2022–2024 United Kingdom railway strikes

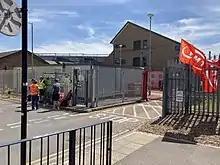
RMT Union members striking outside Network Rail property near Cambridge Station on 21 June 2022

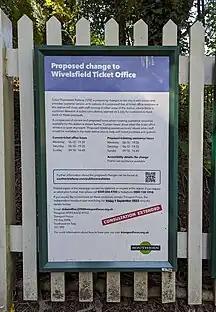
Poster about proposed ticket office changes (closures) at Wivelsfield station.

On 7 June, initial strike dates were announced for 21, 23 and 25 June, with rail employees at Network Rail and 13 train operators joining the action. It was also announced that the 21 June strike would coincide with a planned 24-hour strike to be held by workers on the London Underground. Talks between the RMT and managers at the train operators affected were held in an attempt to avoid the strike, but after these reached impasse, on 18 June it was confirmed the rail and tube strikes would go ahead. Last-ditch talks on 20 June also failed to reach an agreement, meaning the strike would go ahead the following day, with talks breaking down after Network Rail management informed the RMT of its intention to consult on plans for 1,800 redundancies. The 21 June walkout involved 40,000 rail staff, as well as 10,000 workers from London Underground. A further round of talks on 22 June also concluded without resolution, leading to a second day of industrial action on 23 June. It was reported on 24 June that talks remained deadlocked, meaning a third day of industrial action was inevitable. On 30 June, the Transport Salaried Staffs' Association (TSSA) confirmed its members at Avanti West Coast had voted overwhelmingly for strikes and action short of a strike, ostensibly over the same issues that had triggered the RMT dispute, with 86% voting for strike action and 91% voting for action short of a strike on a 91% turnout. The union said it also planned to ballot staff at Network Rail and other train companies who operate at stations along the West Coast Main Line.